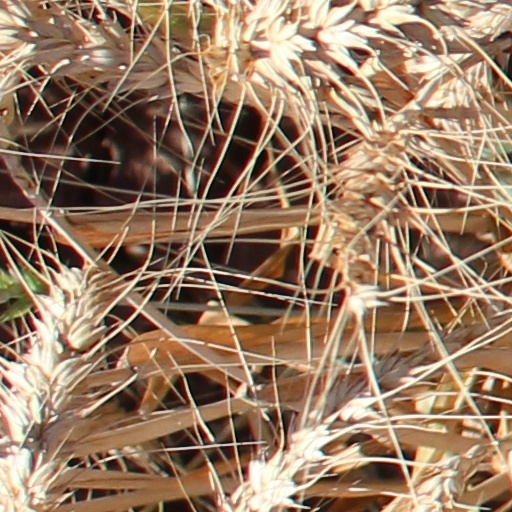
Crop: wheat